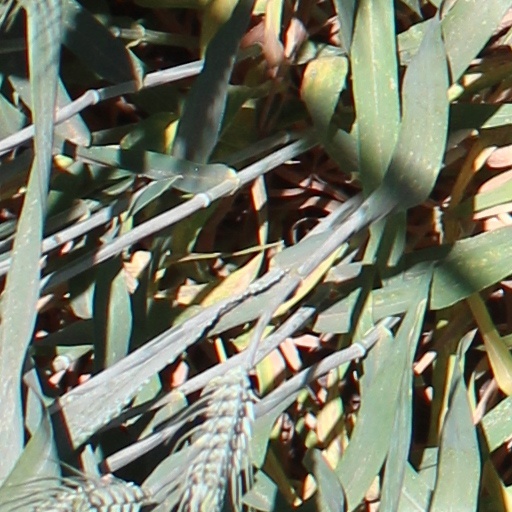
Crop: wheat